Punjabi festivals

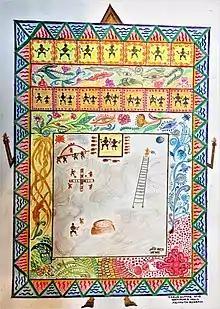
Ahoy! Glory to Ahoi Mata

Karu-ay is the Punjabi name for the fast of Karva Chauth. This fast is primarily traditionally observed in the Punjab region but is also observed in parts of Uttar Pradesh and Rajasthan.